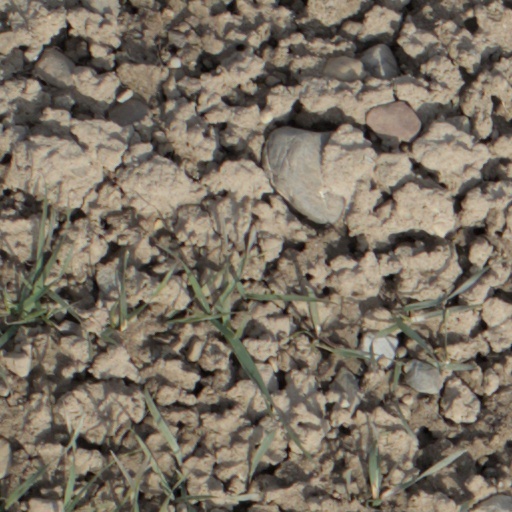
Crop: wheat